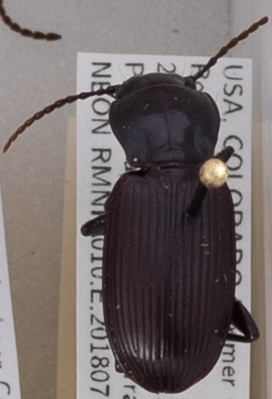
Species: Pterostichus protractus
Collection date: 2018-07-09
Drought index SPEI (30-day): -0.71
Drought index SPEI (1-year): -1.01
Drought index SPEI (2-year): -0.71